Panchavalli

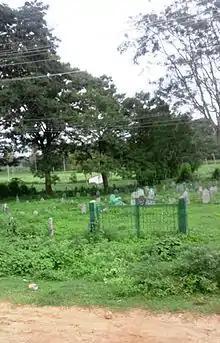
Panchavalli village

Panchavalli is a village in Piriyapatna taluk in the Mysore district of Karnataka state, India.